Legacy of Pedro II of Brazil

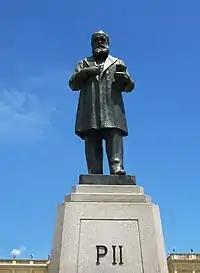
Statue of Pedro II in front of the Palace of São Cristóvão, Rio de Janeiro.

American historian Dana Munro wrote in her study about Latin America that Pedro II "grew up to be serious minded, irreproachable in his private life, and indefatigable in the performance of what he considered his duty." She added that he was "an able and intelligent ruler if not a great statesman". Another American historian writing on Brazilian history, Thomas Skidmore, remarked that the Emperor "brought a natural talent to his work. Even at age 14, he was steady, equilibrated and discrete". He states that during "his reign, he acquired the reputation of being just and objective, projecting the image of an honest and ethical sovereign who would not hesitate in disciplining politicians who were caught turning away from his strict standards". The British historian Roderick. J. Barman wrote in his biography of Pedro II that he "was at once the model emperor and the model citizen. He literally and metaphorically towered above his fellow Brazilians. Pedro II's achievements at home and the high reputation he established abroad convinced Brazilians that the goals he advocated would create a country as powerful and as civilized as France, Great Britain or the United States".